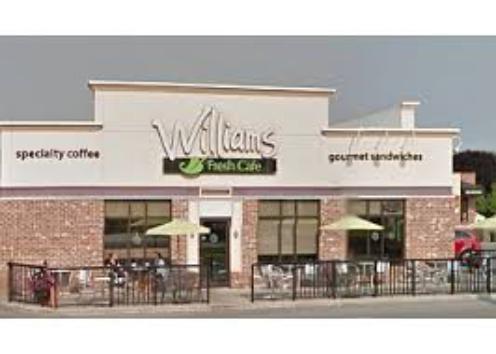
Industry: Food